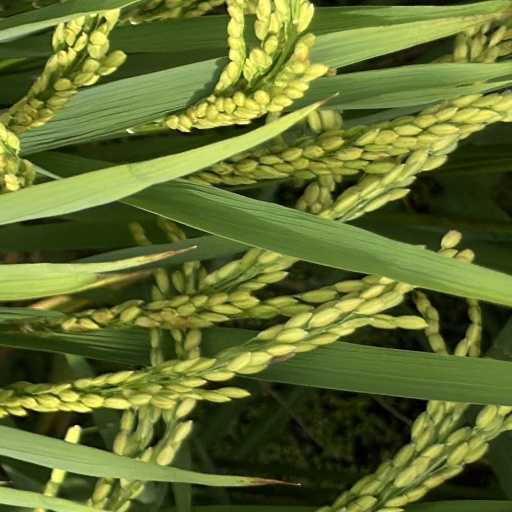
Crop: rice